I Married a Witch

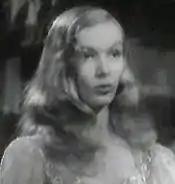
Veronica Lake

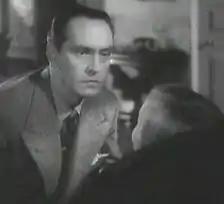
Fredric March

The novel upon which the film is based was mainly written by Thorne Smith, who died in 1934. His papers included an unfinished novel entitled "The Passionate Witch". Then three-quarters complete, its resolution was written by his friend Norman Matson and was published in July 1941. The book became a best seller.